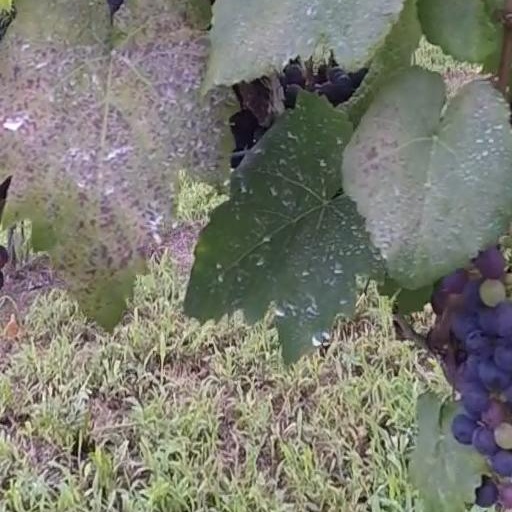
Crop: grape